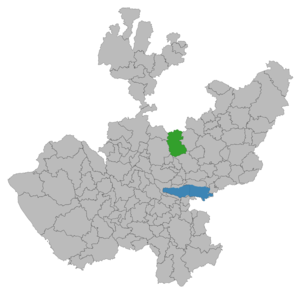
Ixtlahuacán del Río est un bourg et une municipalité de la région Centre de l'État mexicain de Jalisco. La municipalité a 19 070 habitants en 2015.